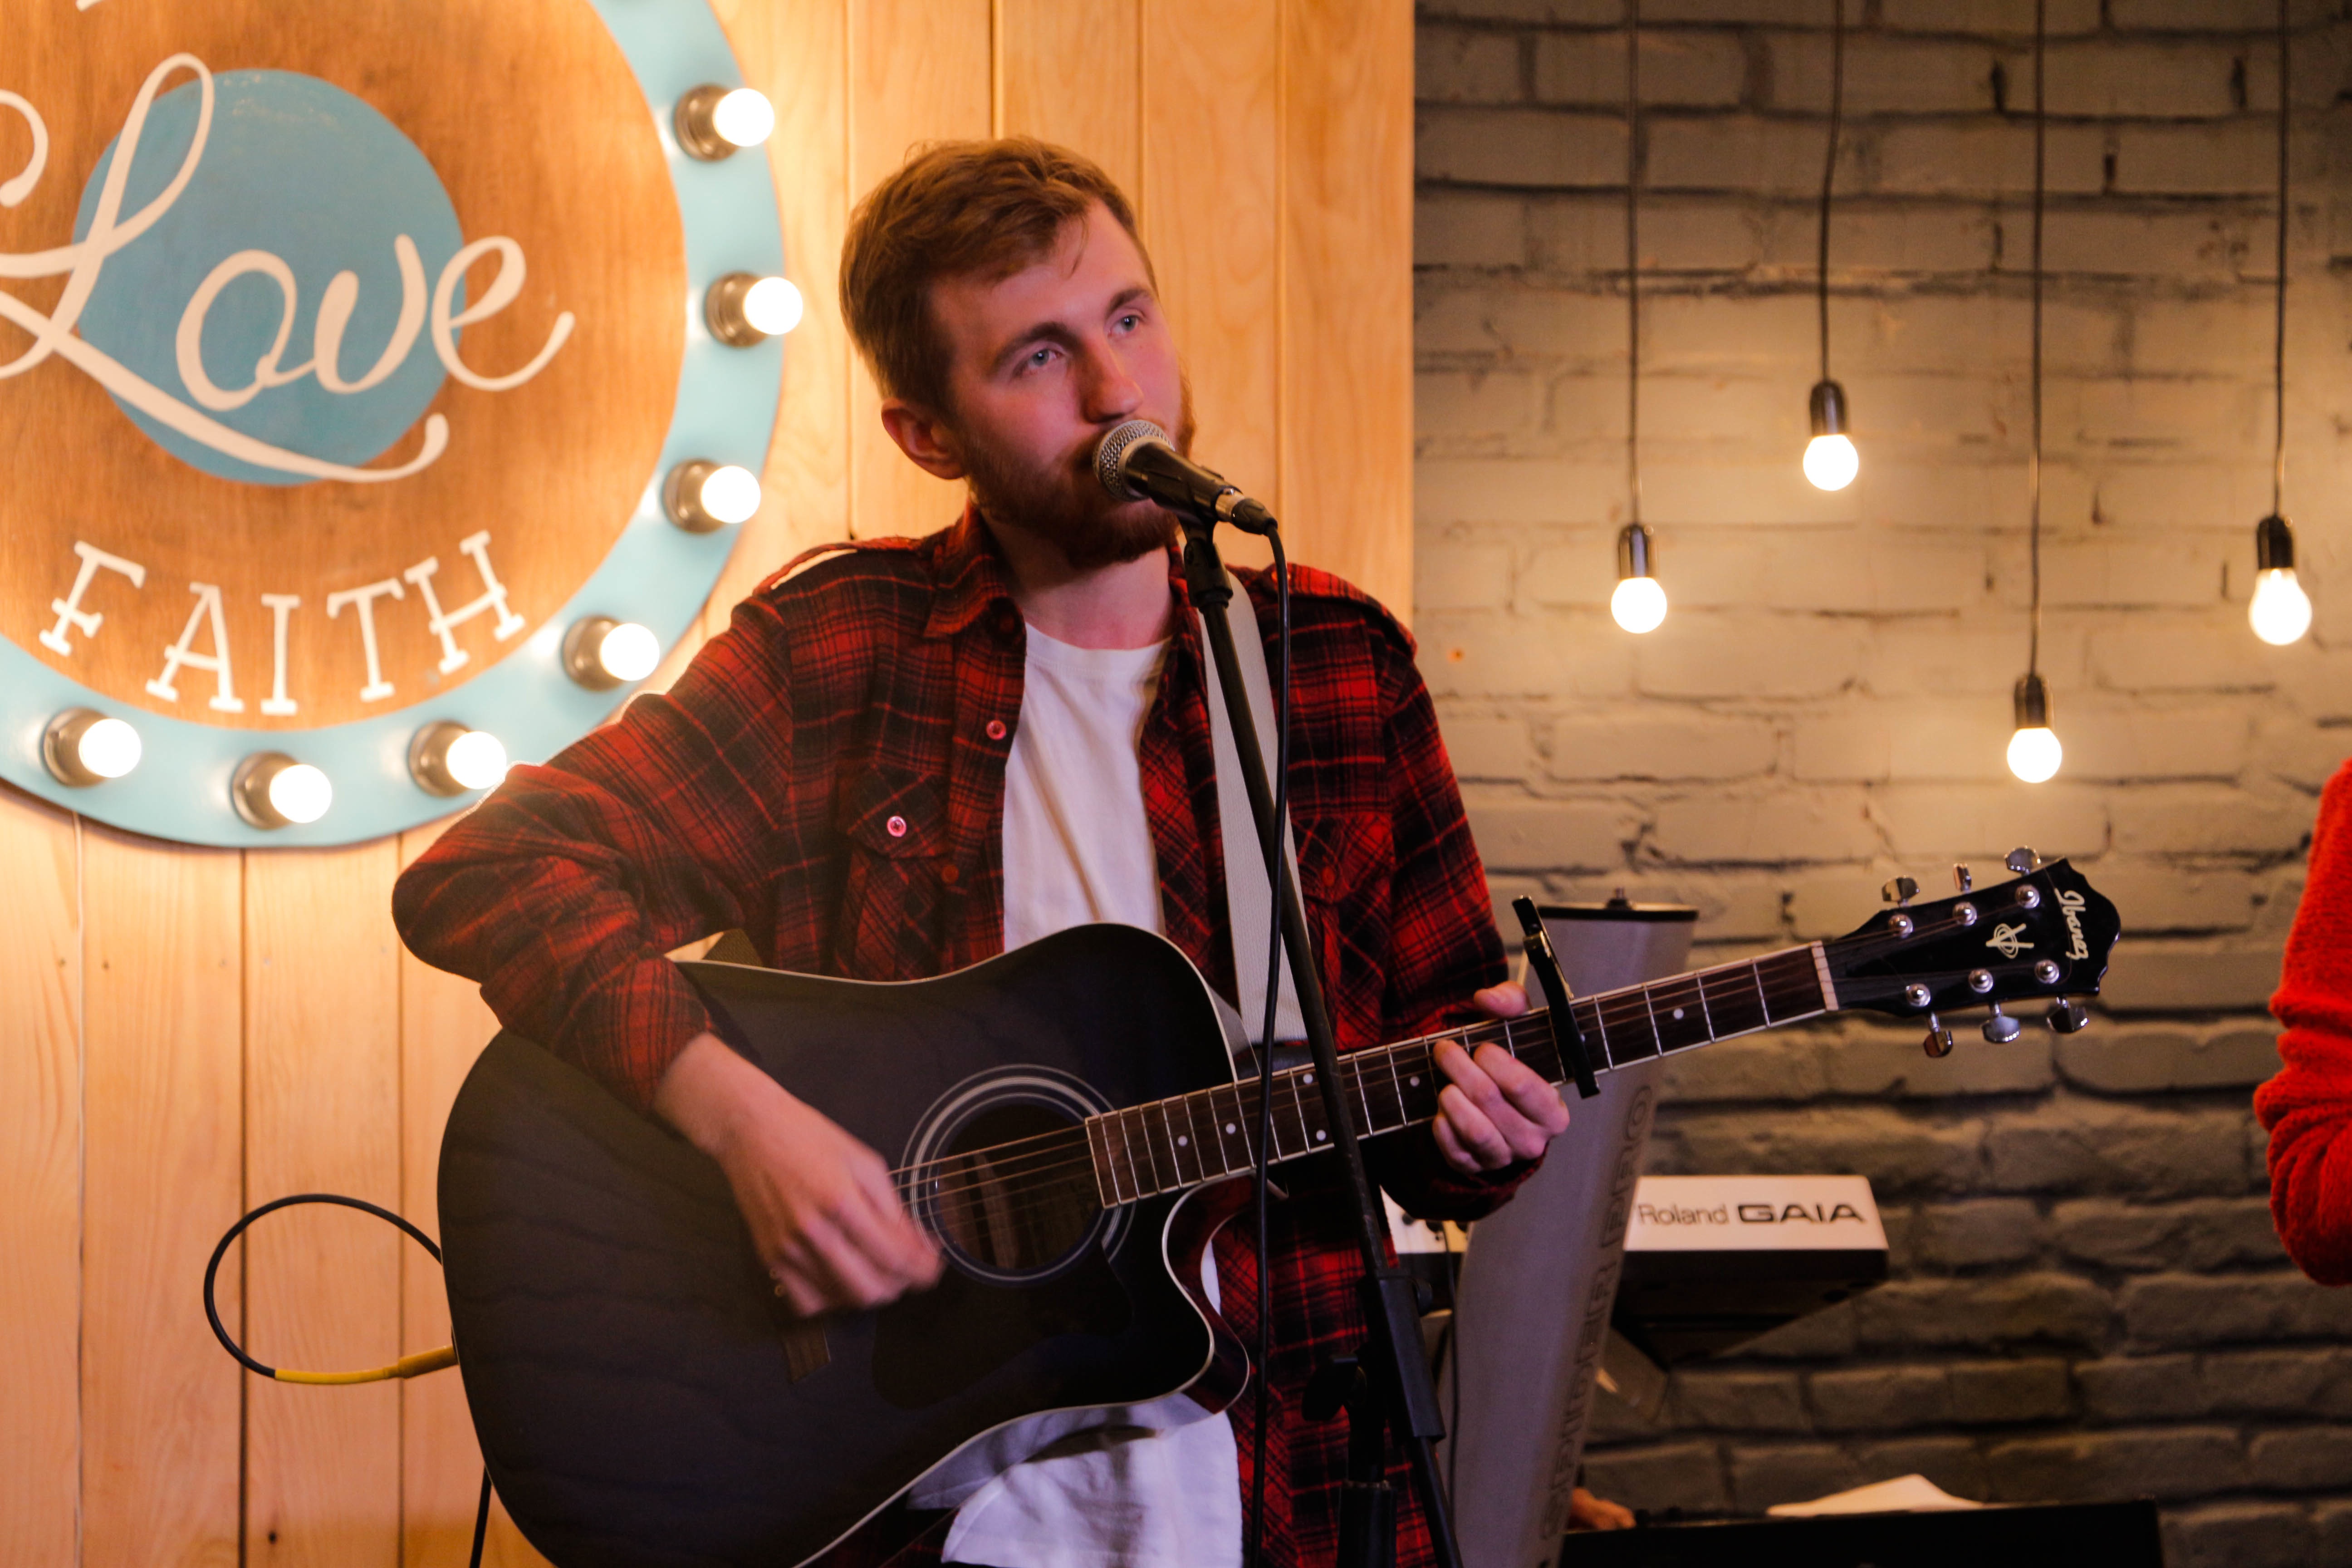
performance, musician, guitar, guitarist, string instrument, music, bassist, bass guitar, plucked string instruments, singing, concert, singer songwriter